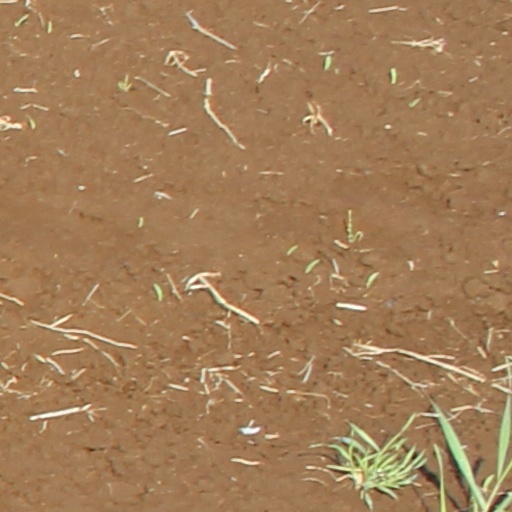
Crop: wheat